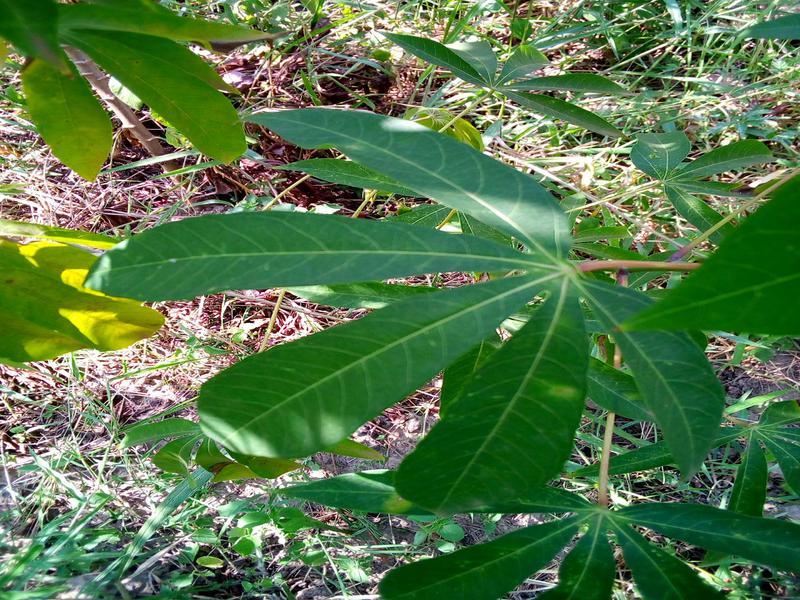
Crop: cassava
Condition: healthy